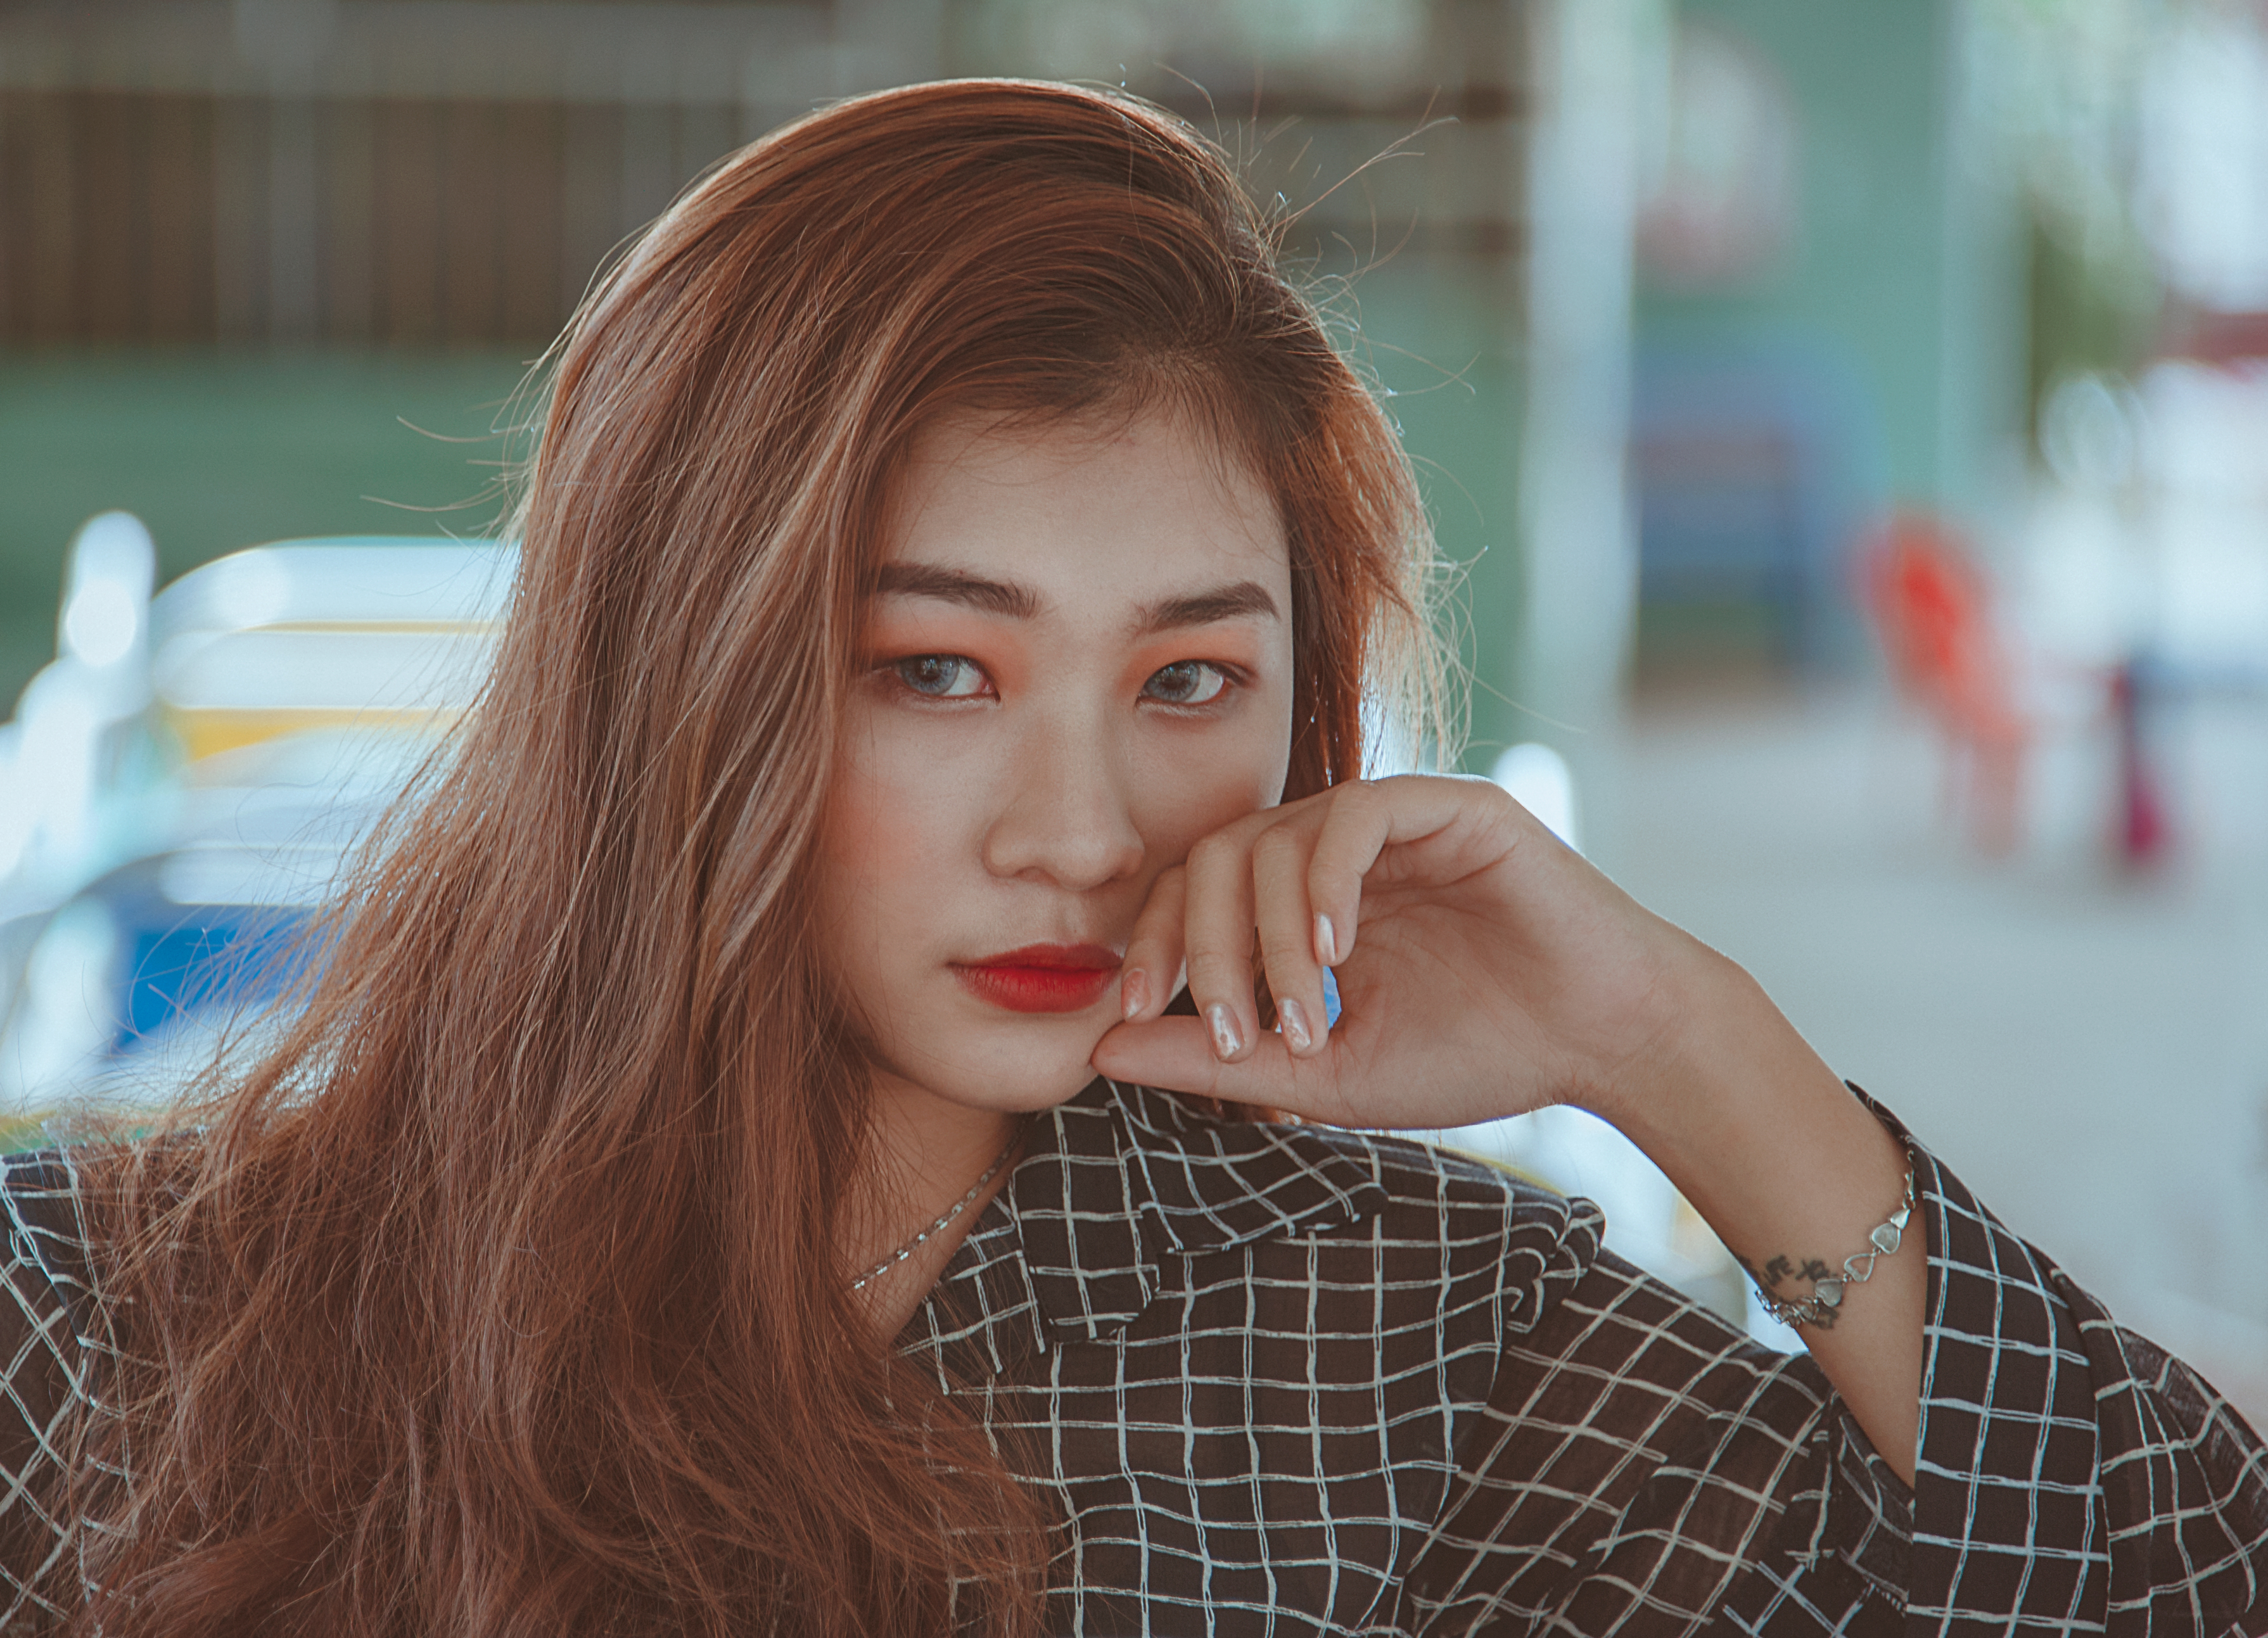
love, cute, portrait, landscape, beautiful, travel, girl, hair, beauty, skin, human hair color, eyebrow, lip, lady, hairstyle, blond, eye, cheek, model, long hair, brown hair, red hair, hair coloring, photo shoot, layered hair, portrait photography, bangs, smile